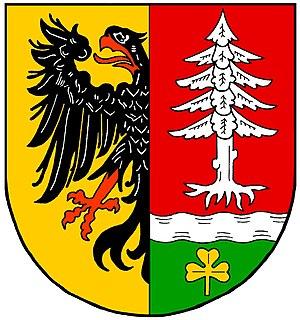
Wurster Nordseeküste est une commune allemande de l'arrondissement de Cuxhaven, dans le land de Basse-Saxe.